Answer in natural language. Is metal-framed black chair to the right of white rectangular dining table? Choose between the following options: no or yes
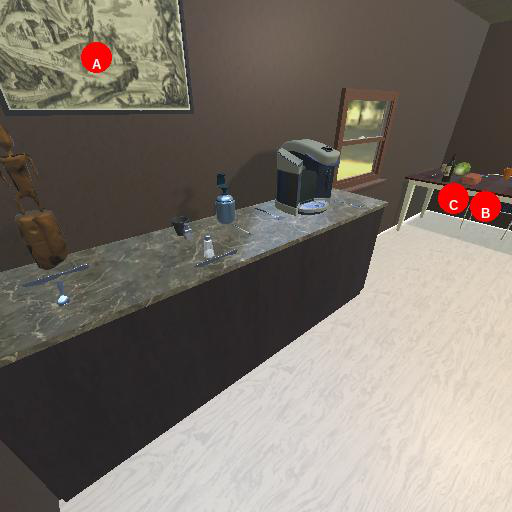
<answer>yes</answer>